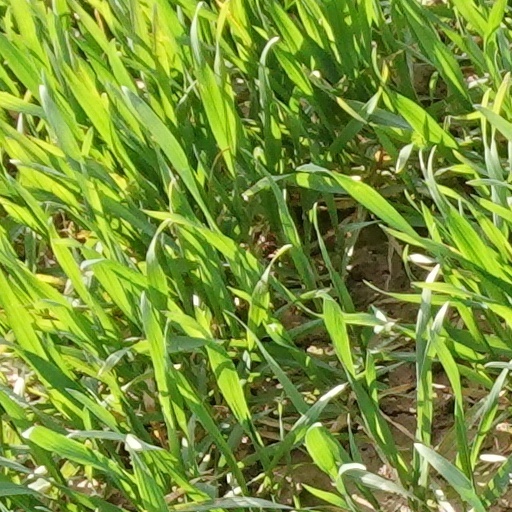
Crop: wheat